Walter Raleigh

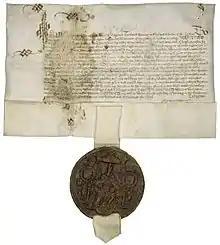
James I's royal warrant pardoning Raleigh in 1617

In 1617, Raleigh was pardoned by the King and granted permission to conduct a second expedition to Venezuela in search of El Dorado. During the expedition, a detachment of Raleigh's men under the command of his long-time friend Lawrence Kemys attacked the Spanish outpost of Santo Tomé de Guayana on the Orinoco river, in violation of peace treaties with Spain and against Raleigh's orders. A condition of Raleigh's pardon was avoidance of any hostility against Spanish colonies or shipping. In the initial attack on the settlement, Raleigh's son, Walter, was fatally shot. Kemys informed Raleigh of his son's death and begged for forgiveness, but did not receive it, and at once committed suicide. On Raleigh's return to England, an outraged Count Gondomar, the Spanish ambassador, demanded that Raleigh's death sentence be reinstated by King James, who had little choice but to do so. Raleigh was brought to London from Plymouth by Sir Lewis Stukley, where he passed up numerous opportunities to make an effective escape.